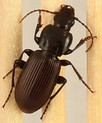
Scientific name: Pterostichus restrictus
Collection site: Rocky Mountains NEON (RMNP), plot RMNP_014